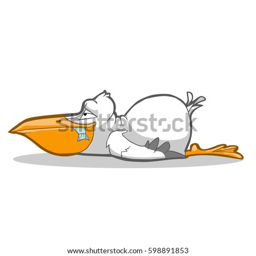
vector illustration of funny seagull with fish in his mouth laying on the ground .